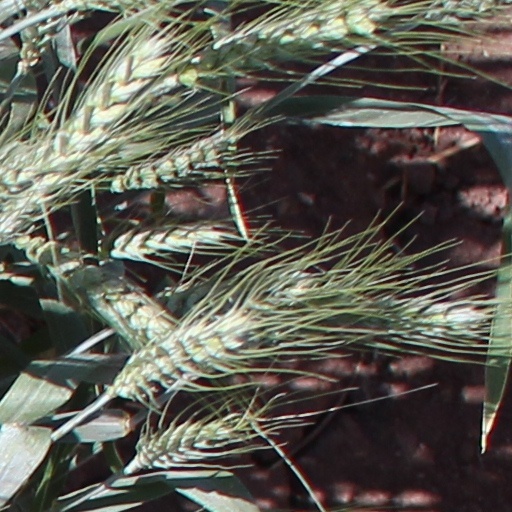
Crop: wheat